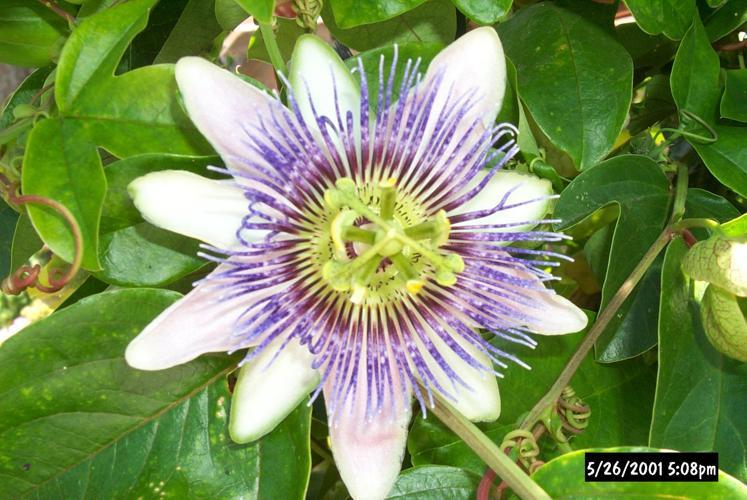
Label: passion flower